Brennabor

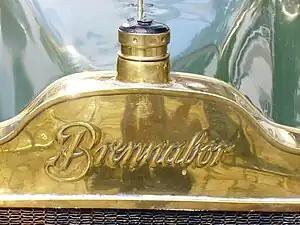

Brennabor-Werke AG (previously Brennabor-Werke Gebr. Reichstein) was a German manufacturer of infant buggies, bicycles, motorcycles and, for two decades, of powered motor vehicles. It was based in Brandenburg an der Havel and operated between 1871 and 1945.